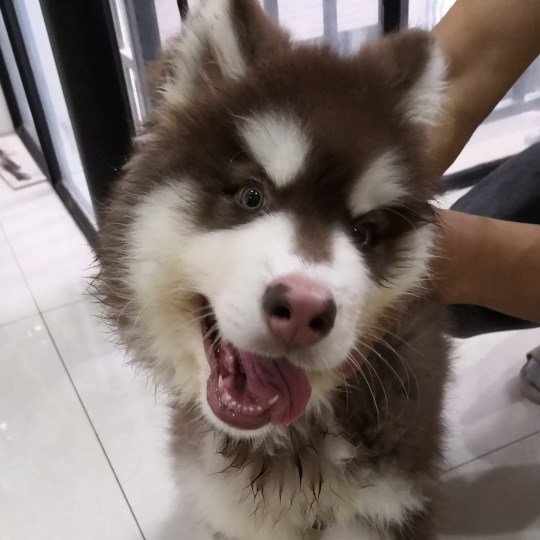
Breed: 1324-n000004-malamute